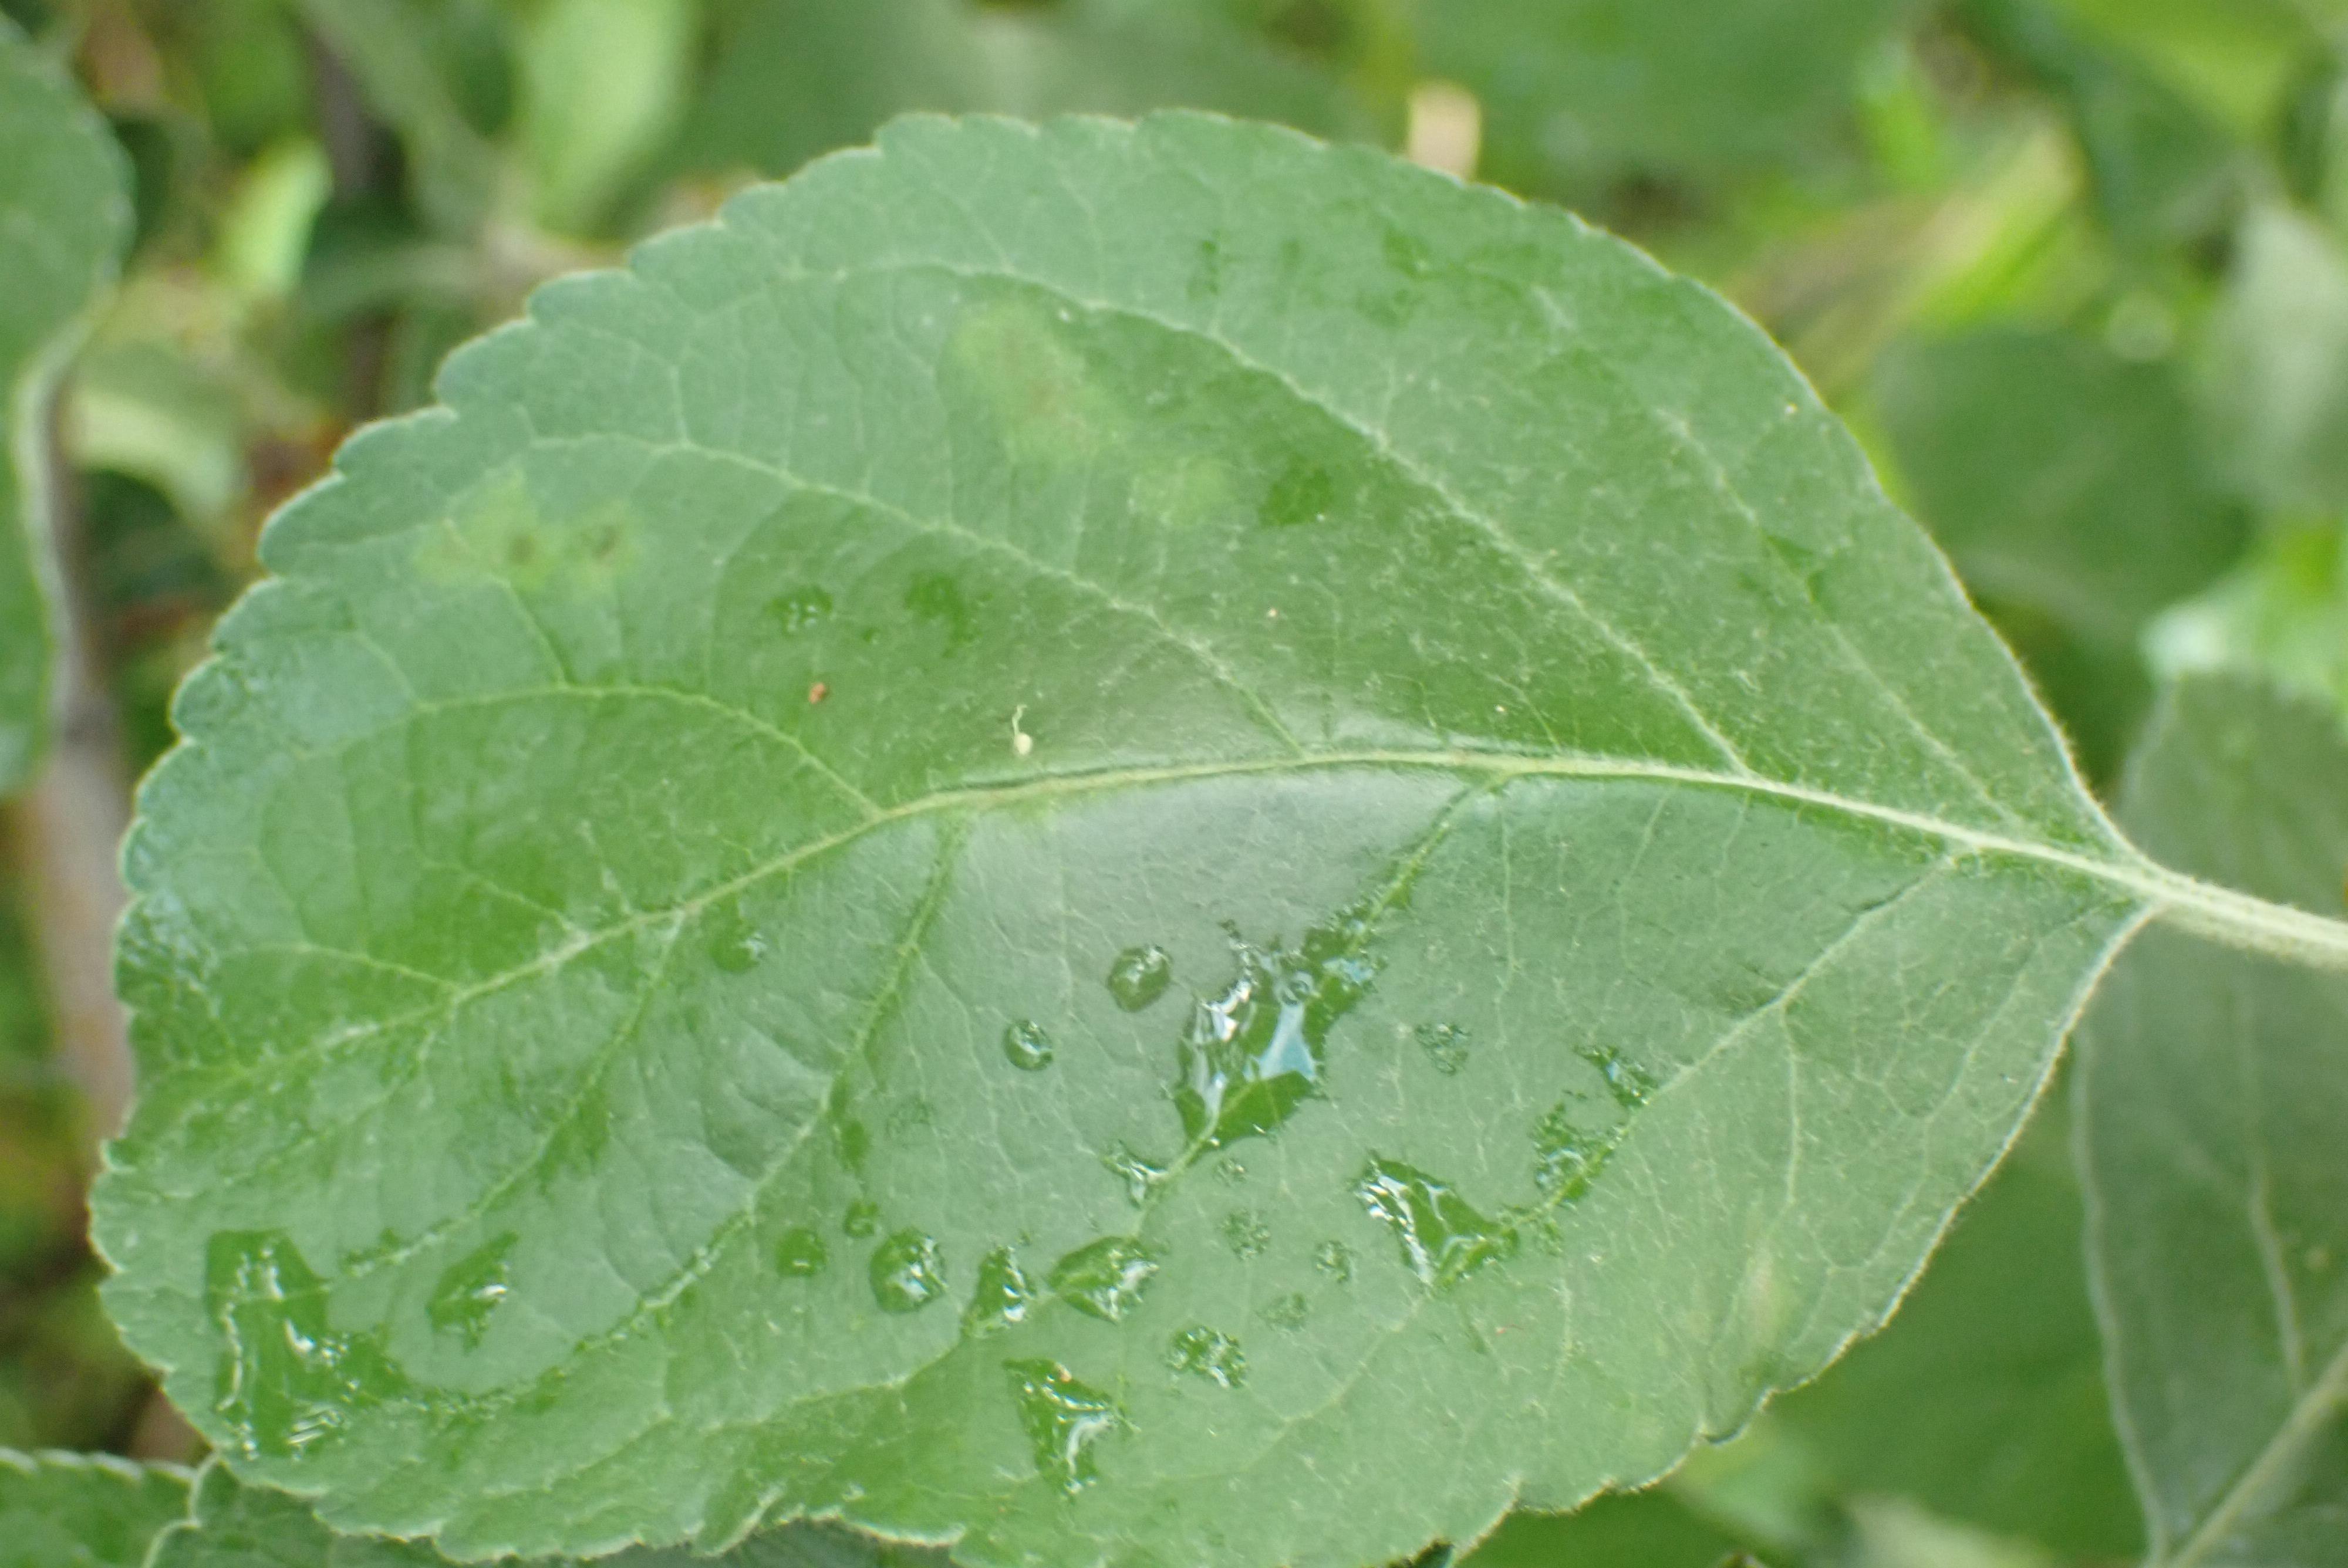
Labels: scab